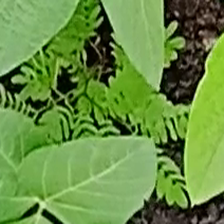
Weed species: Dwarf_cassia_(Chamaecrista pumila)